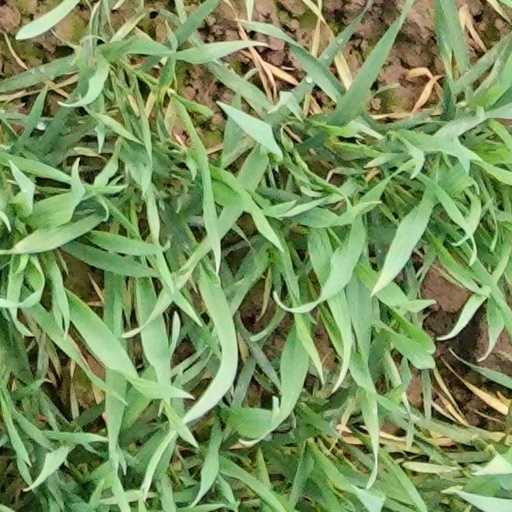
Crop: wheat